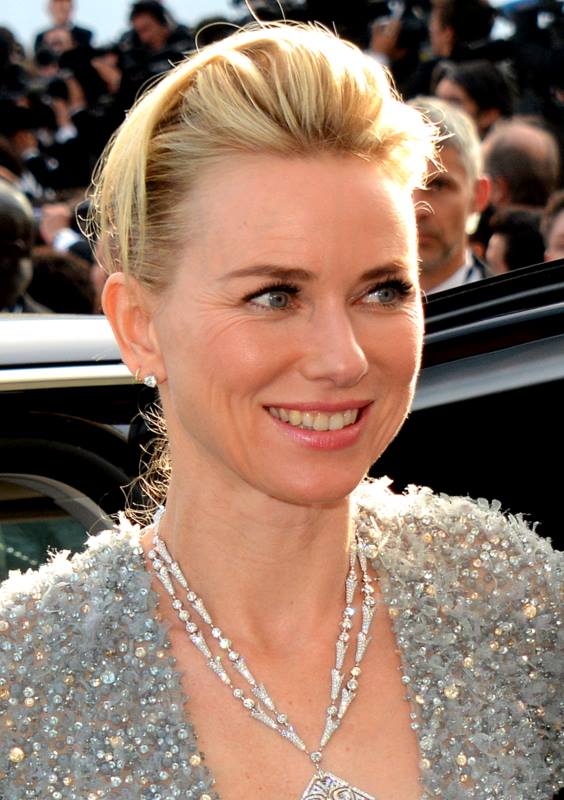
เนโอมี วอตส์

| image = Naomi Watts Cannes 2015 2.jpg
| caption = วอตส์ในปี 2015
| birthname = เนโอมี เอลเลน วอตส์
| birthplace = ทันบริดจ์ เคนต์ อังกฤษ
| occupation = นักแสดง, โปรดิวเซอร์
| yearsactive = 1986–ปัจจุบัน
| website =
| domesticpartner = Liev Schreiber (2005–2016) (เลิกรา)
เนโอมี เอลเลน วอตส์ () เกิดวันที่ 28 กันยายน ค.ศ. 1968 เป็นนักแสดงและโปรดิวเซอร์ชาวอังกฤษ เธอปรากฏตัวครั้งแรกในภาพยนตร์ออสเตรเลียในเรื่อง "For Love Alone" (1986) และปรากฏตัวในซีรีส์ "Hey Dad..!" (1990), "Brides of Christ" (1991) และ "Home and Away" (1991) และแสดงร่วมกับนิโคล คิดแมน และแธนดี นิวตัน ในภาพยนตร์รักตลกดรามา เรื่อง "Flirting" (1991) หลังจากย้ายไปสหรัฐอเมริกา วอตส์ปรากฏตัวในภาพยนตร์ "Tank Girl" (1995), "Children of the Corn IV: The Gathering" (1996) และ "Dangerous Beauty" (1998) และมีบทบาทนำในซีรีส์ละครโทรทัศน์ เรื่อง "Sleepwalkers" (1997-1998)
== ชีวิตส่วนตัว ==
ในปีค.ศ. 1988 วอตส์ตกเป็นข่าวว่าเธอเคยคบหาดูใจกับนักแสดงชายรุ่นใหญ่อย่าง อเล็กซ์ วินเทอร์ จนถึง ค.ศ. 1991 ก็จบลงต่อมาในปีค.ศ. 2005 เธอคบหาดูใจกับนักแสดงหนุ่มชาวออสเตรียอย่าง ลีฟ แชคเรย์เบอร์ จนถึง ค.ศ. 2016 ก็เลิกรา วอตต์มีลูกด้วยกัน 2 คนพร้อมกับแฟนหนุ่มของเธอ
== อ้างอิง ==
หมวดหมู่:นักแสดงอังกฤษ
หมวดหมู่:บุคคลที่เปลี่ยนไปนับถือศาสนาพุทธ
หมวดหมู่:บุคคลจากเทศมณฑลเคนต์
หมวดหมู่:บุคคลที่เกิดในปี พ.ศ. 2511
หมวดหมู่:ชาวอังกฤษเชื้อสายเวลส์
หมวดหมู่:บุคคลที่ยังมีชีวิตอยู่
หมวดหมู่:นักแสดงภาพยนตร์หญิงชาวอังกฤษ